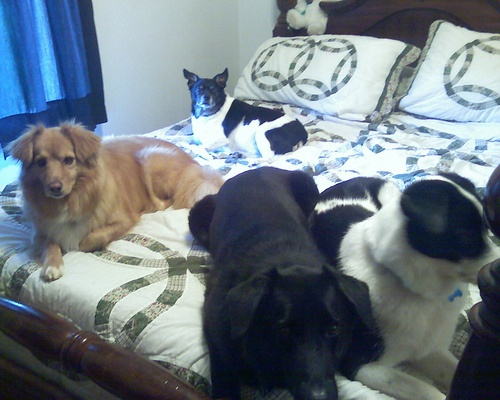
A group of four dogs laying on top of a bed.
A group of four dogs laying on a bed spread.
Four dogs are sitting together on the bed.
Four big dogs laying on a bed together.
a close up of four dogs laying on a bed